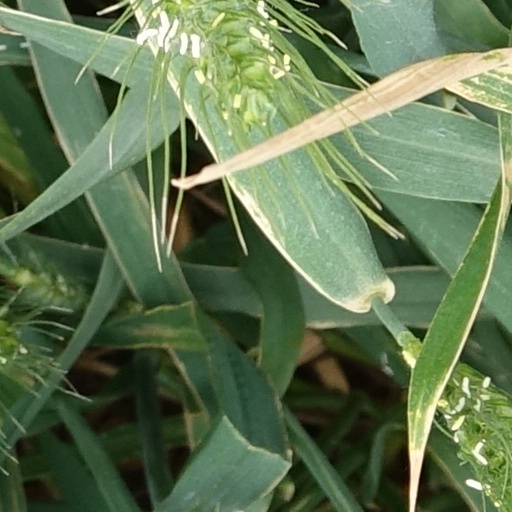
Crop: wheat